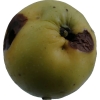
Label: Apple 13